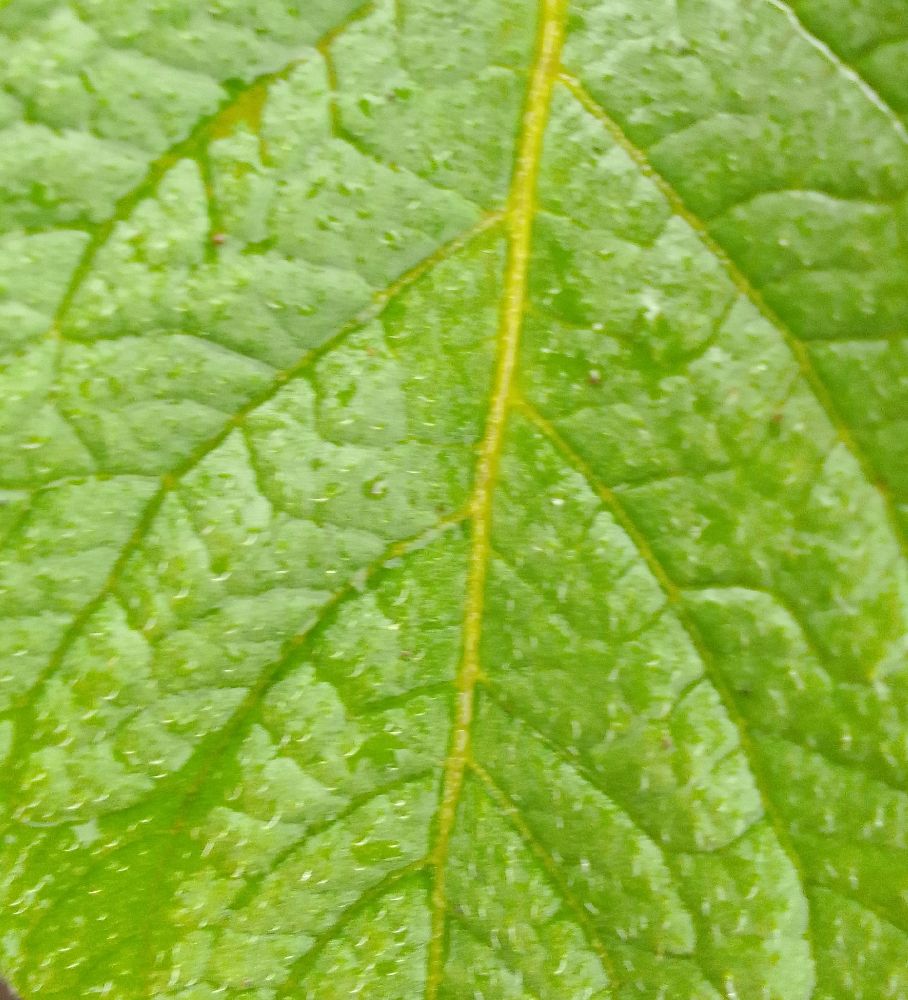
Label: Healthy